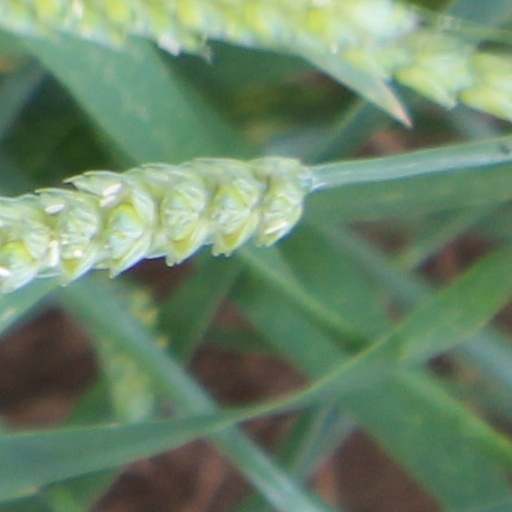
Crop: wheat